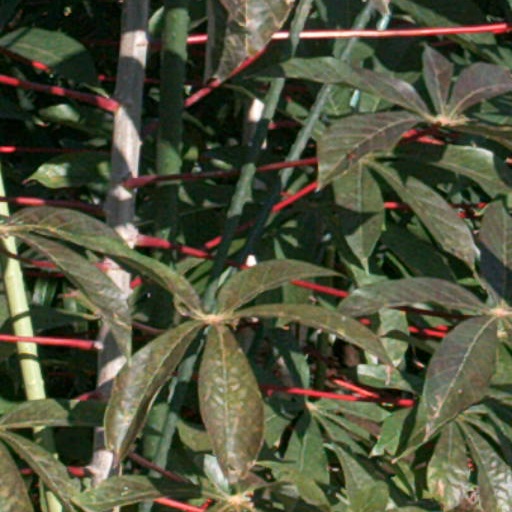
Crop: cassava